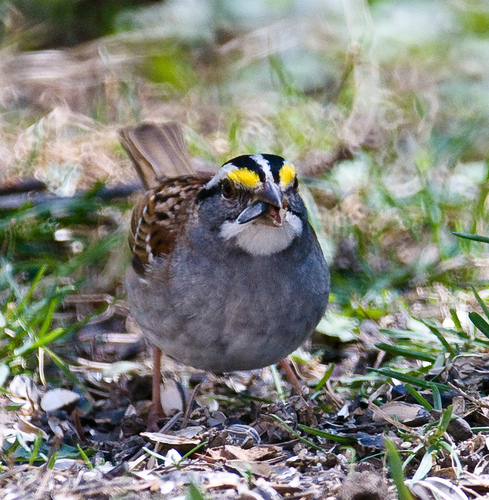
this bird has distinctive yellow eyebrows, with a white nape and a gray body, but has spotted white and brown wings.
this small bird with a stout bill has a gray chest and belly, brown tail and wings, white wingbars, a white throat, and a crown striped white and black with bright yellow eyebrows.
a bird with yellow eyebrows, a two tone black and white crown, white throat, and large gray breast.
this small bird has a black and white crown, yellow superciliary and white eyebrows.
this roundly, gray-bellied bird has unique yellow, white, and black streaks on its head, and it features a sharp, brown beak.
this bird contains a grey throat, breast belly and vent, white under its chin, a yellow, black and white striped crown, and black, white and brown speckled feathers over the rest of its body.
the bill is small and pointed, the eyebrows are yellow, the crown is black with a white stripe, the throat is white above a grey breast and belly, with brown covering the rest of the body.
this bird is grey with brown and has a very short beak.
this bird has a large belly, long narrow legs, a long tail, yellow fur on its head, and a pointy beak.
colorful bird with gray belly, white throat, and bright yellow eyebrow.
Species: White Throated Sparrow